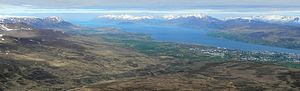
Eyjafjörður
En kig over Eyjafjörður
Eyjafjörður er den længste fjord i det nordlige Island.